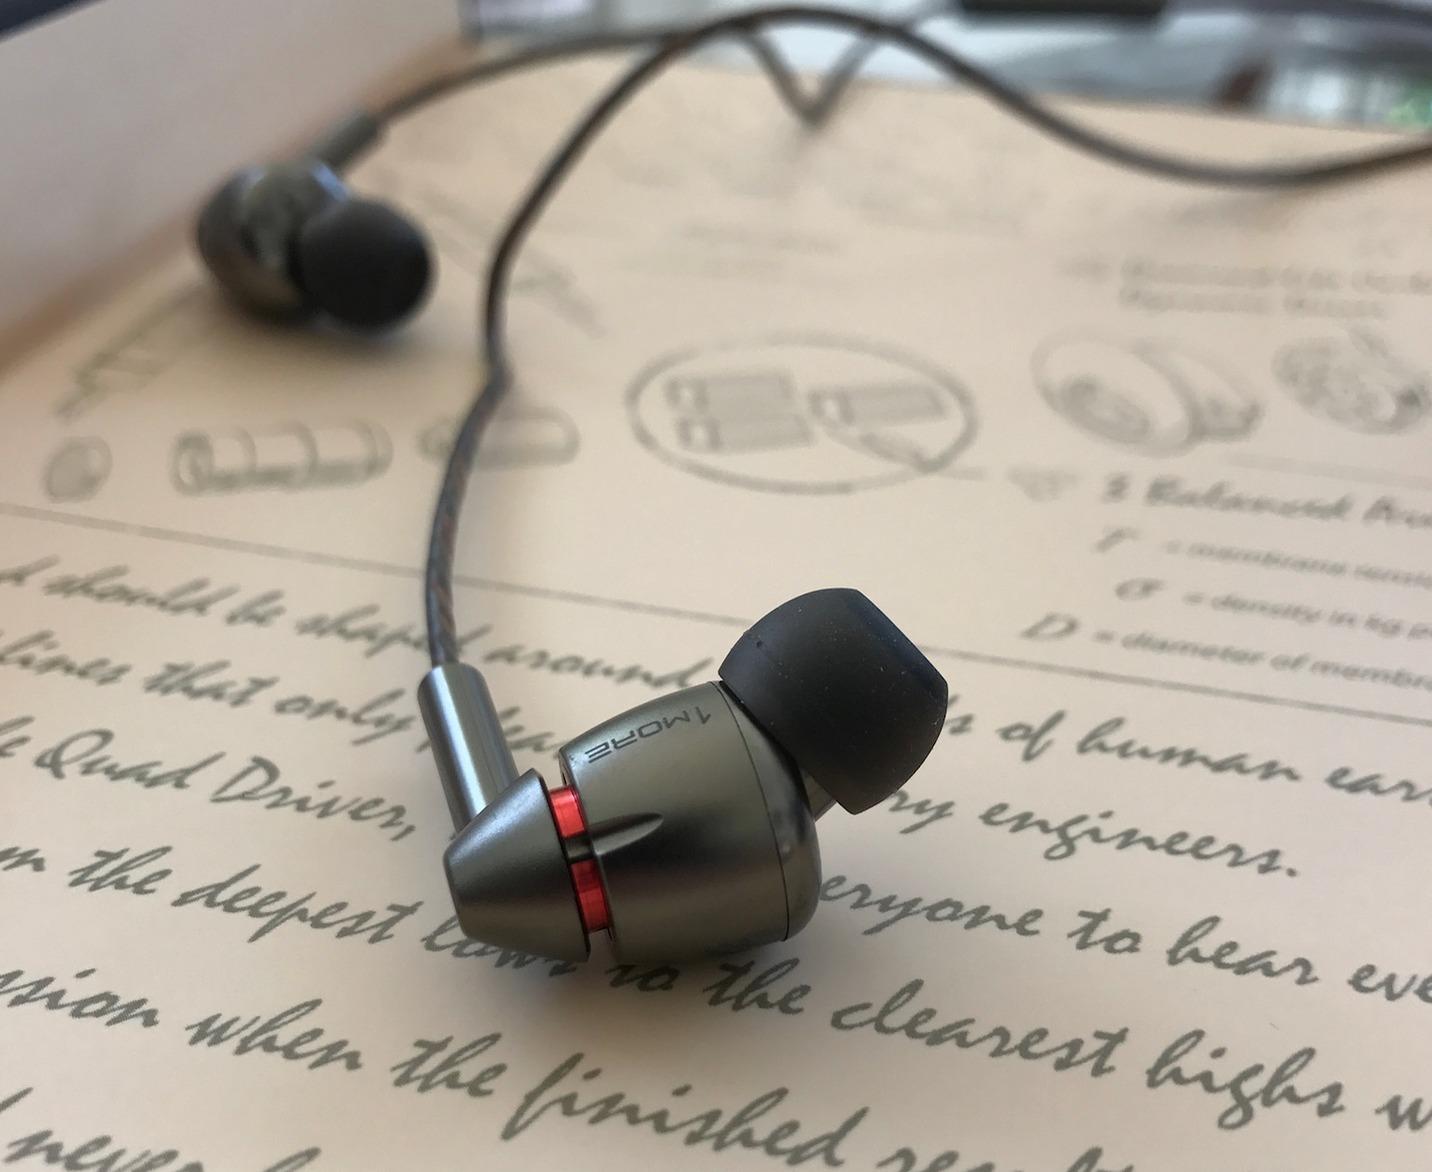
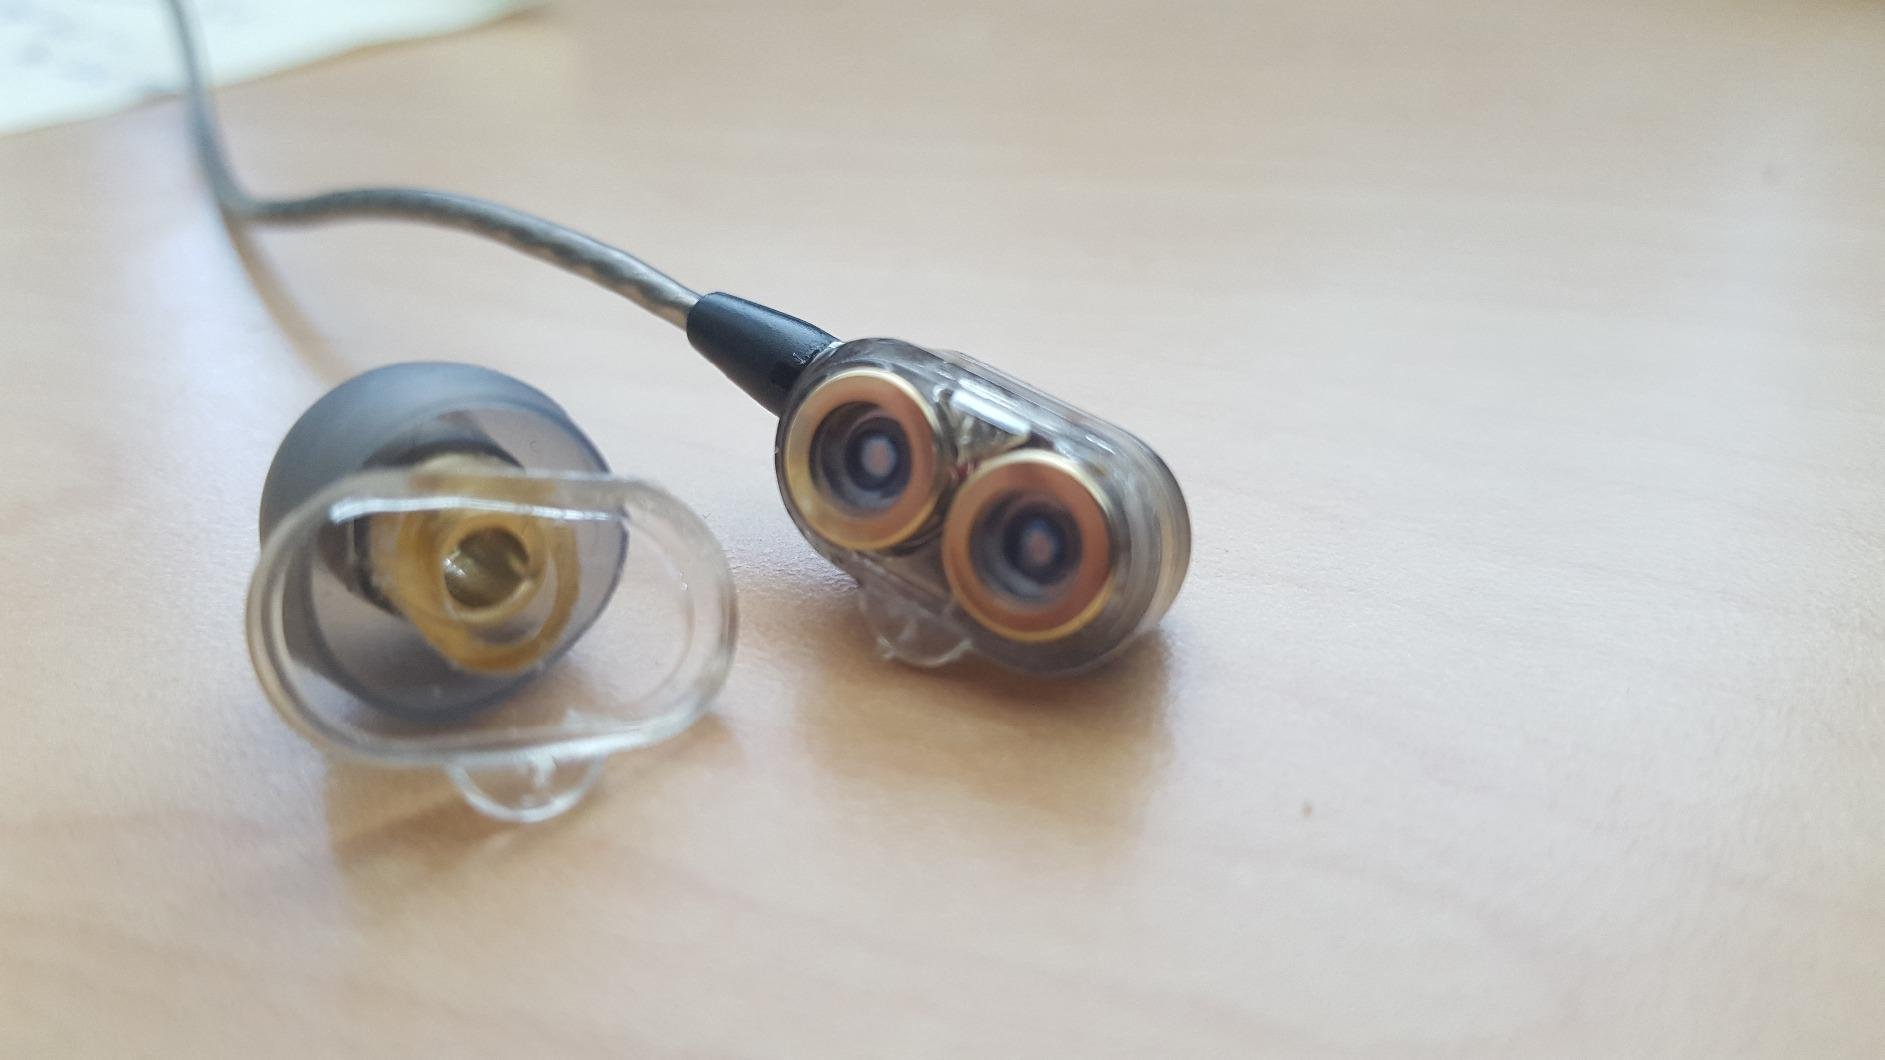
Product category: headphones
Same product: no